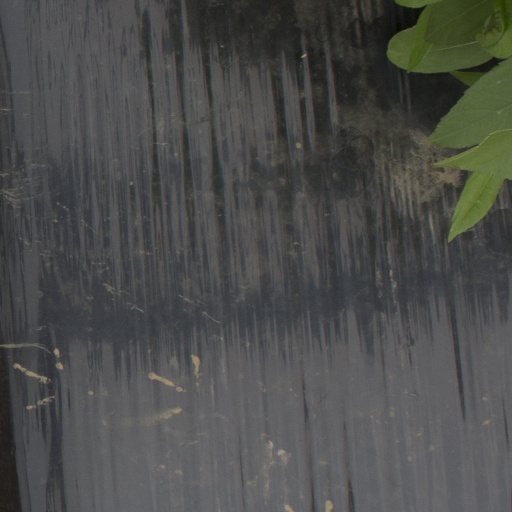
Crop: Jerusalem artichoke